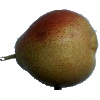
Label: pear_forelle